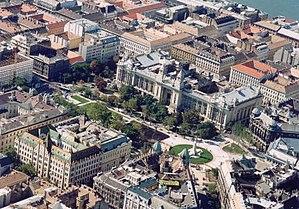
Szabadság tér est une place de Budapest, située dans le quartier de Lipótváros, à proximité de Kossuth Lajos tér. On y trouve notamment le Mémorial soviétique et l'ancien Palais de la Bourse.